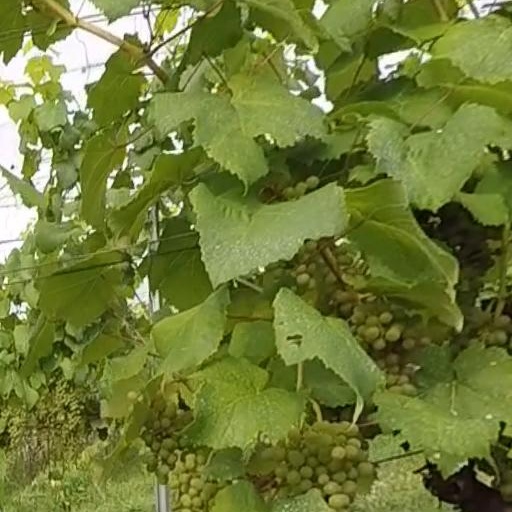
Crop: grape